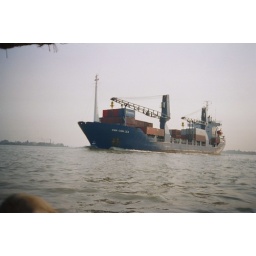
view of a merchant ship on fuleshwar ganges,situated in kolkata,west bengal,India,a view from boat